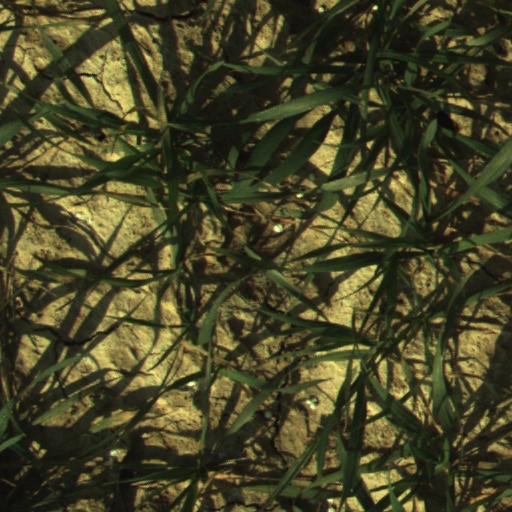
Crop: wheat